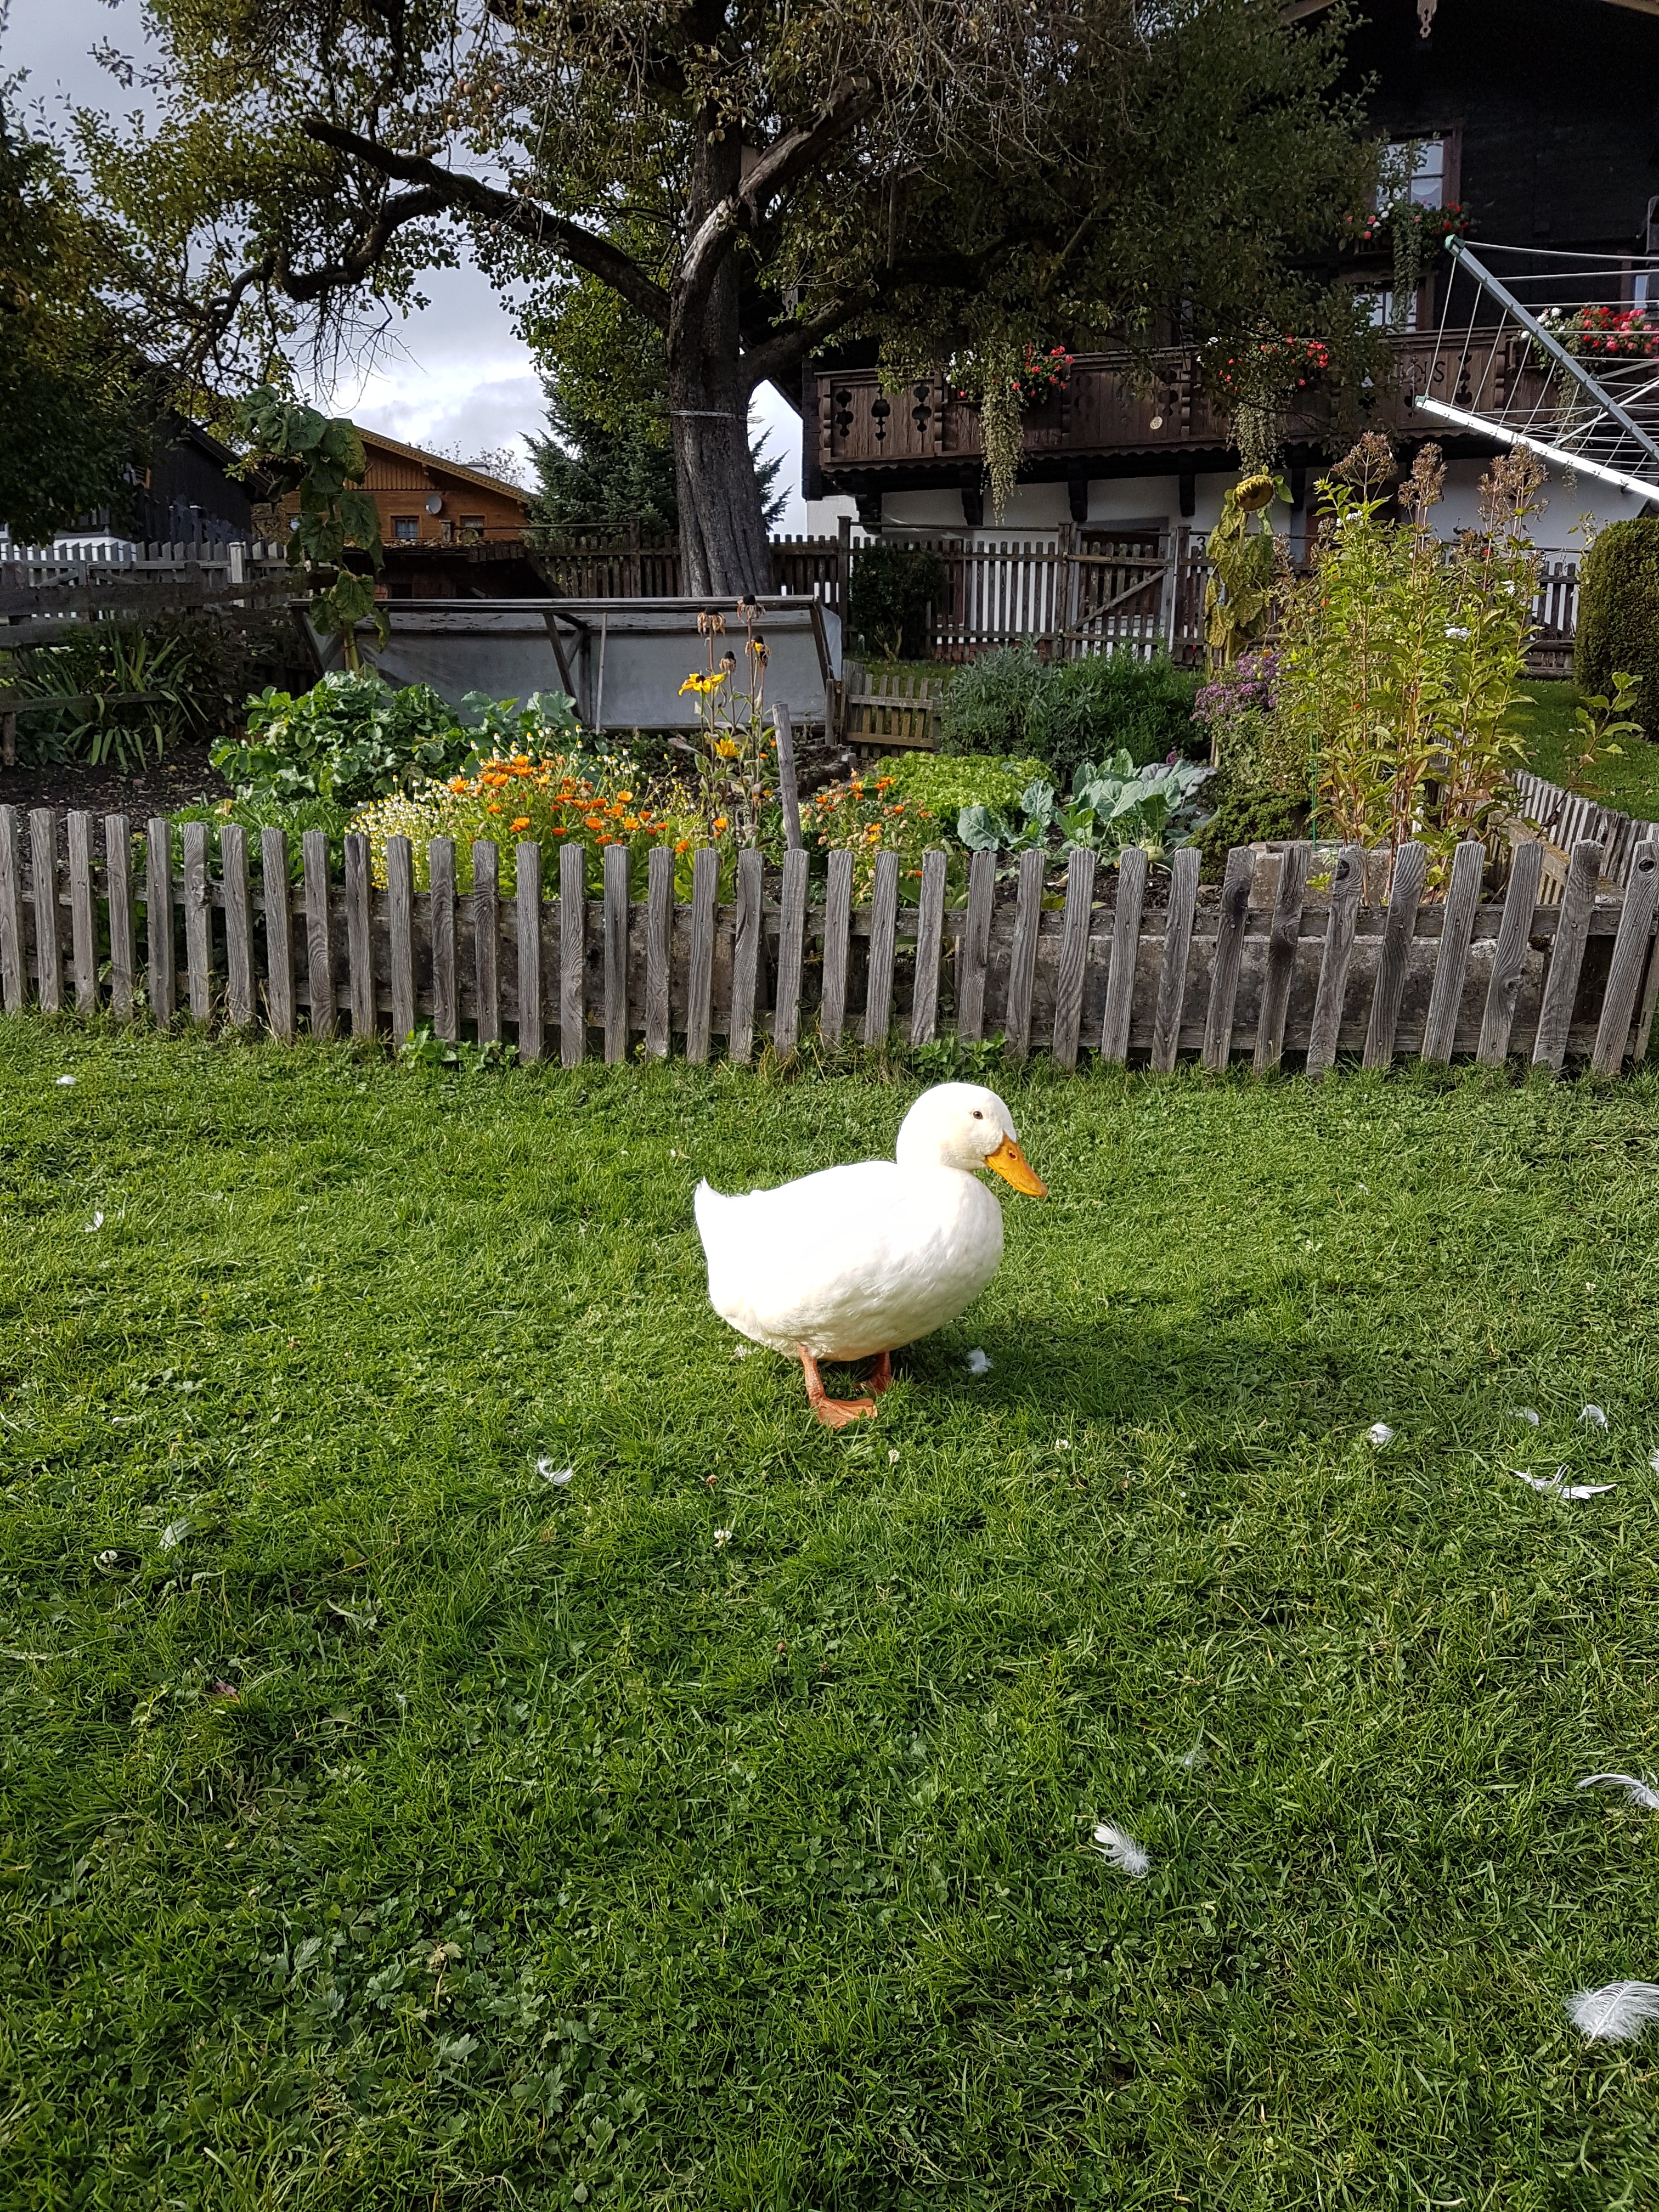
grass, bird, lawn, flower, green, park, backyard, garden, yard, water bird